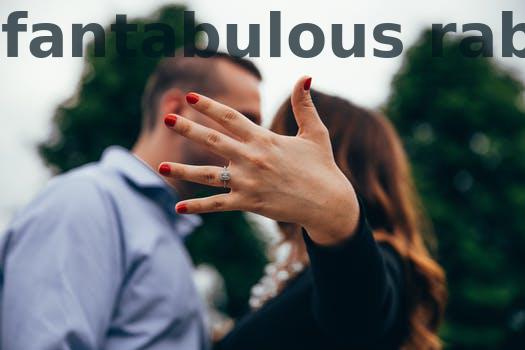
Label: Watermark